Home Army

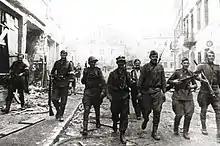
Soviet and Home Army soldiers patrol together, Wilno, July 1944

In the Southeastern part of occupied Polish territories, there have been long-standing tensions between the Polish and Ukrainian populations. Poland's plans to restore its prewar borders were opposed by the Ukrainians, and some Ukrainian groups' collaboration with Nazi Germany had discredited their partisans as potential Polish allies. While the Polish government-in-exile considered tentative plans about providing a limited autonomy for Ukrainians, in 1942 the staff of the Home Army of Lviv recommended deporting 1–1.5 million Ukrainians to the Soviet Union and settling the remainder in other parts of Poland once the war ended. The situation escalated the next year when the Ukrainian Insurgent Army (Українська повстанська армія, "Ukrayins'ka Povstans'ka Armiya", UPA), a Ukrainian nationalist force and the military arm of the Organization of Ukrainian Nationalists (Організація Українських Націоналістів, "Orhanizatsiya Ukrayins'kykh Natsionalistiv", OUN), directed most of its attacks against Poles and Jews. Stepan Bandera, one of UPA's leaders, and his followers concluded that the war would end in the exhaustion of both Germany and the Soviet Union, leaving only the Poles—who laid claim to East Galicia (viewed by the Ukrainians as western Ukraine, and by the Poles as "Kresy")—as a significant force, and therefore the Poles had to be weakened before the war's end.